St. Hyacinth School and Convent

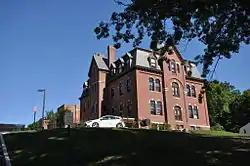

The St. Hyacinth School and Convent are a pair of religious and educational buildings at 2 Walker Street in Westbrook, Maine. The school, built in 1894, is a fine local example of Second Empire design, and the 1922 convent is a good example of Gothic Revival architecture. Both were built by the local Roman Catholic parish of St. Hyacinth to support the burgeoning French-Canadian and French-American community, many of whom worked in the local mills. The buildings were listed on the National Register of Historic Places in 2013. Both have been converted into residential housing.